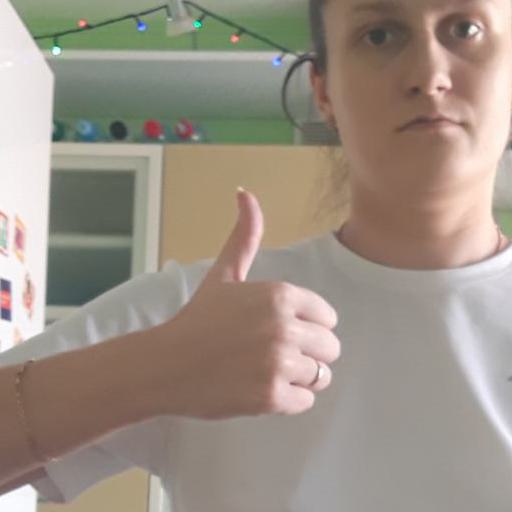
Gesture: like